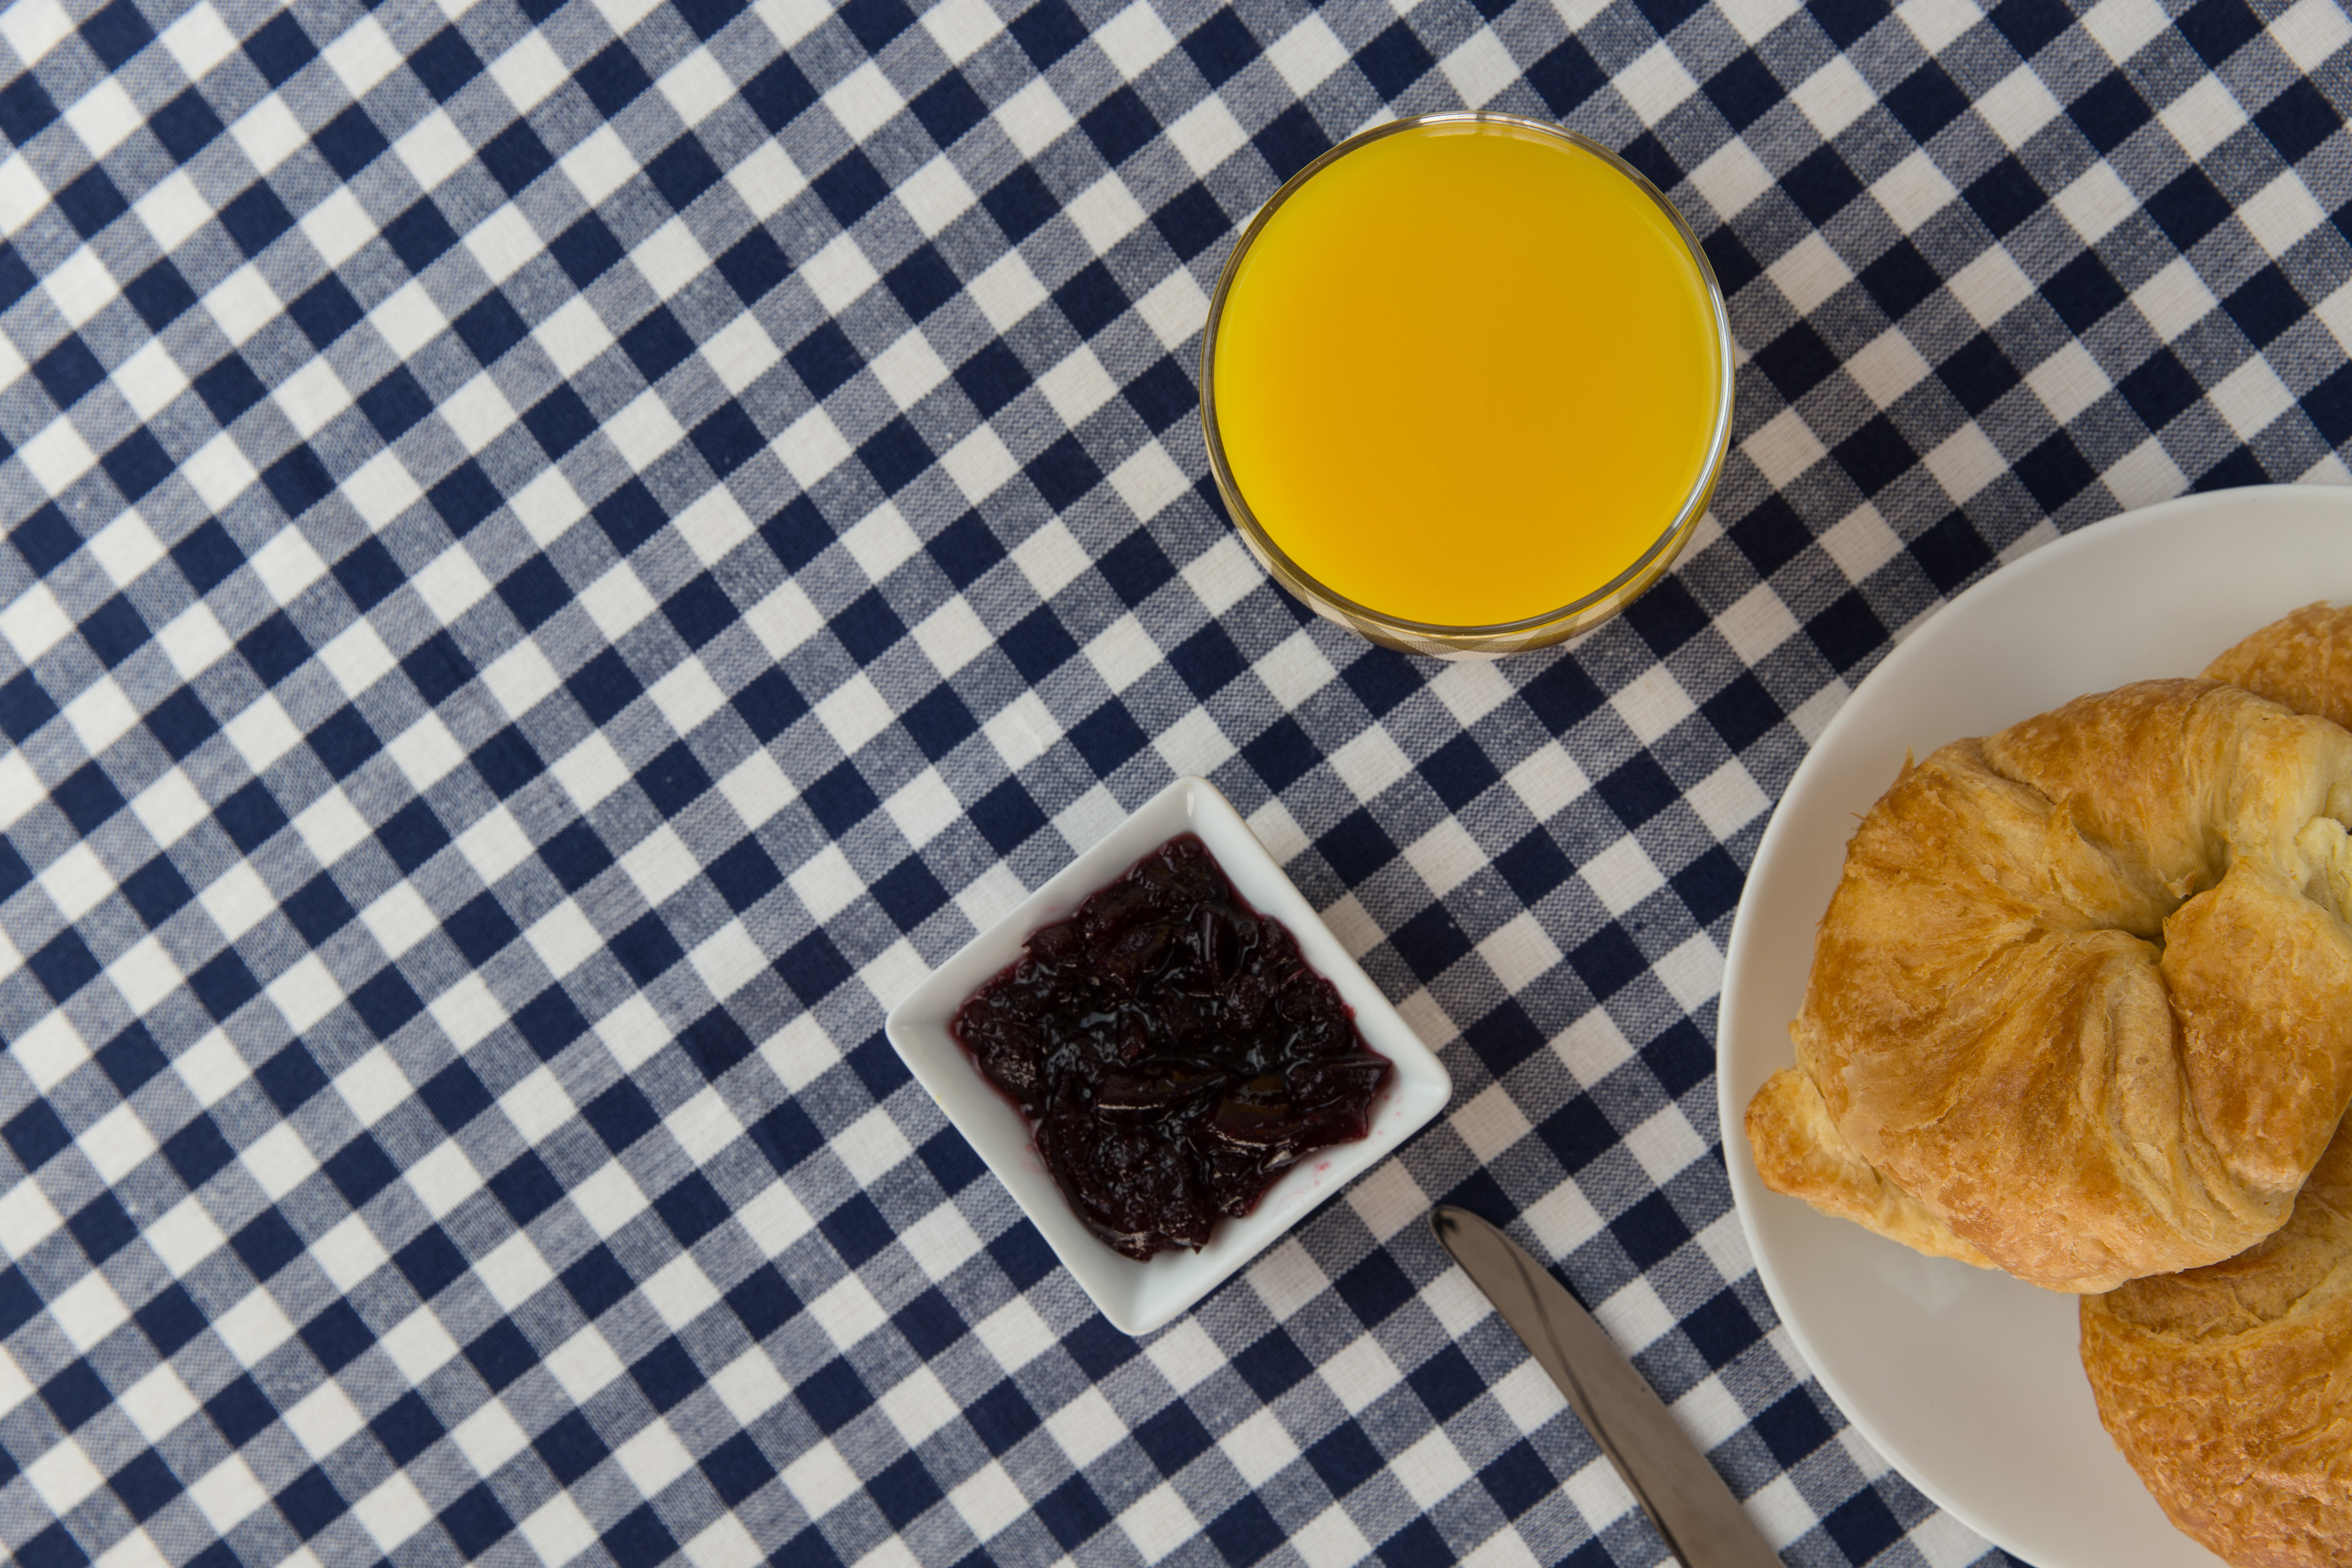
food, dish, cuisine, ingredient, breakfast, junk food, meal, brunch, produce, baked goods, finger food, dessert, cup